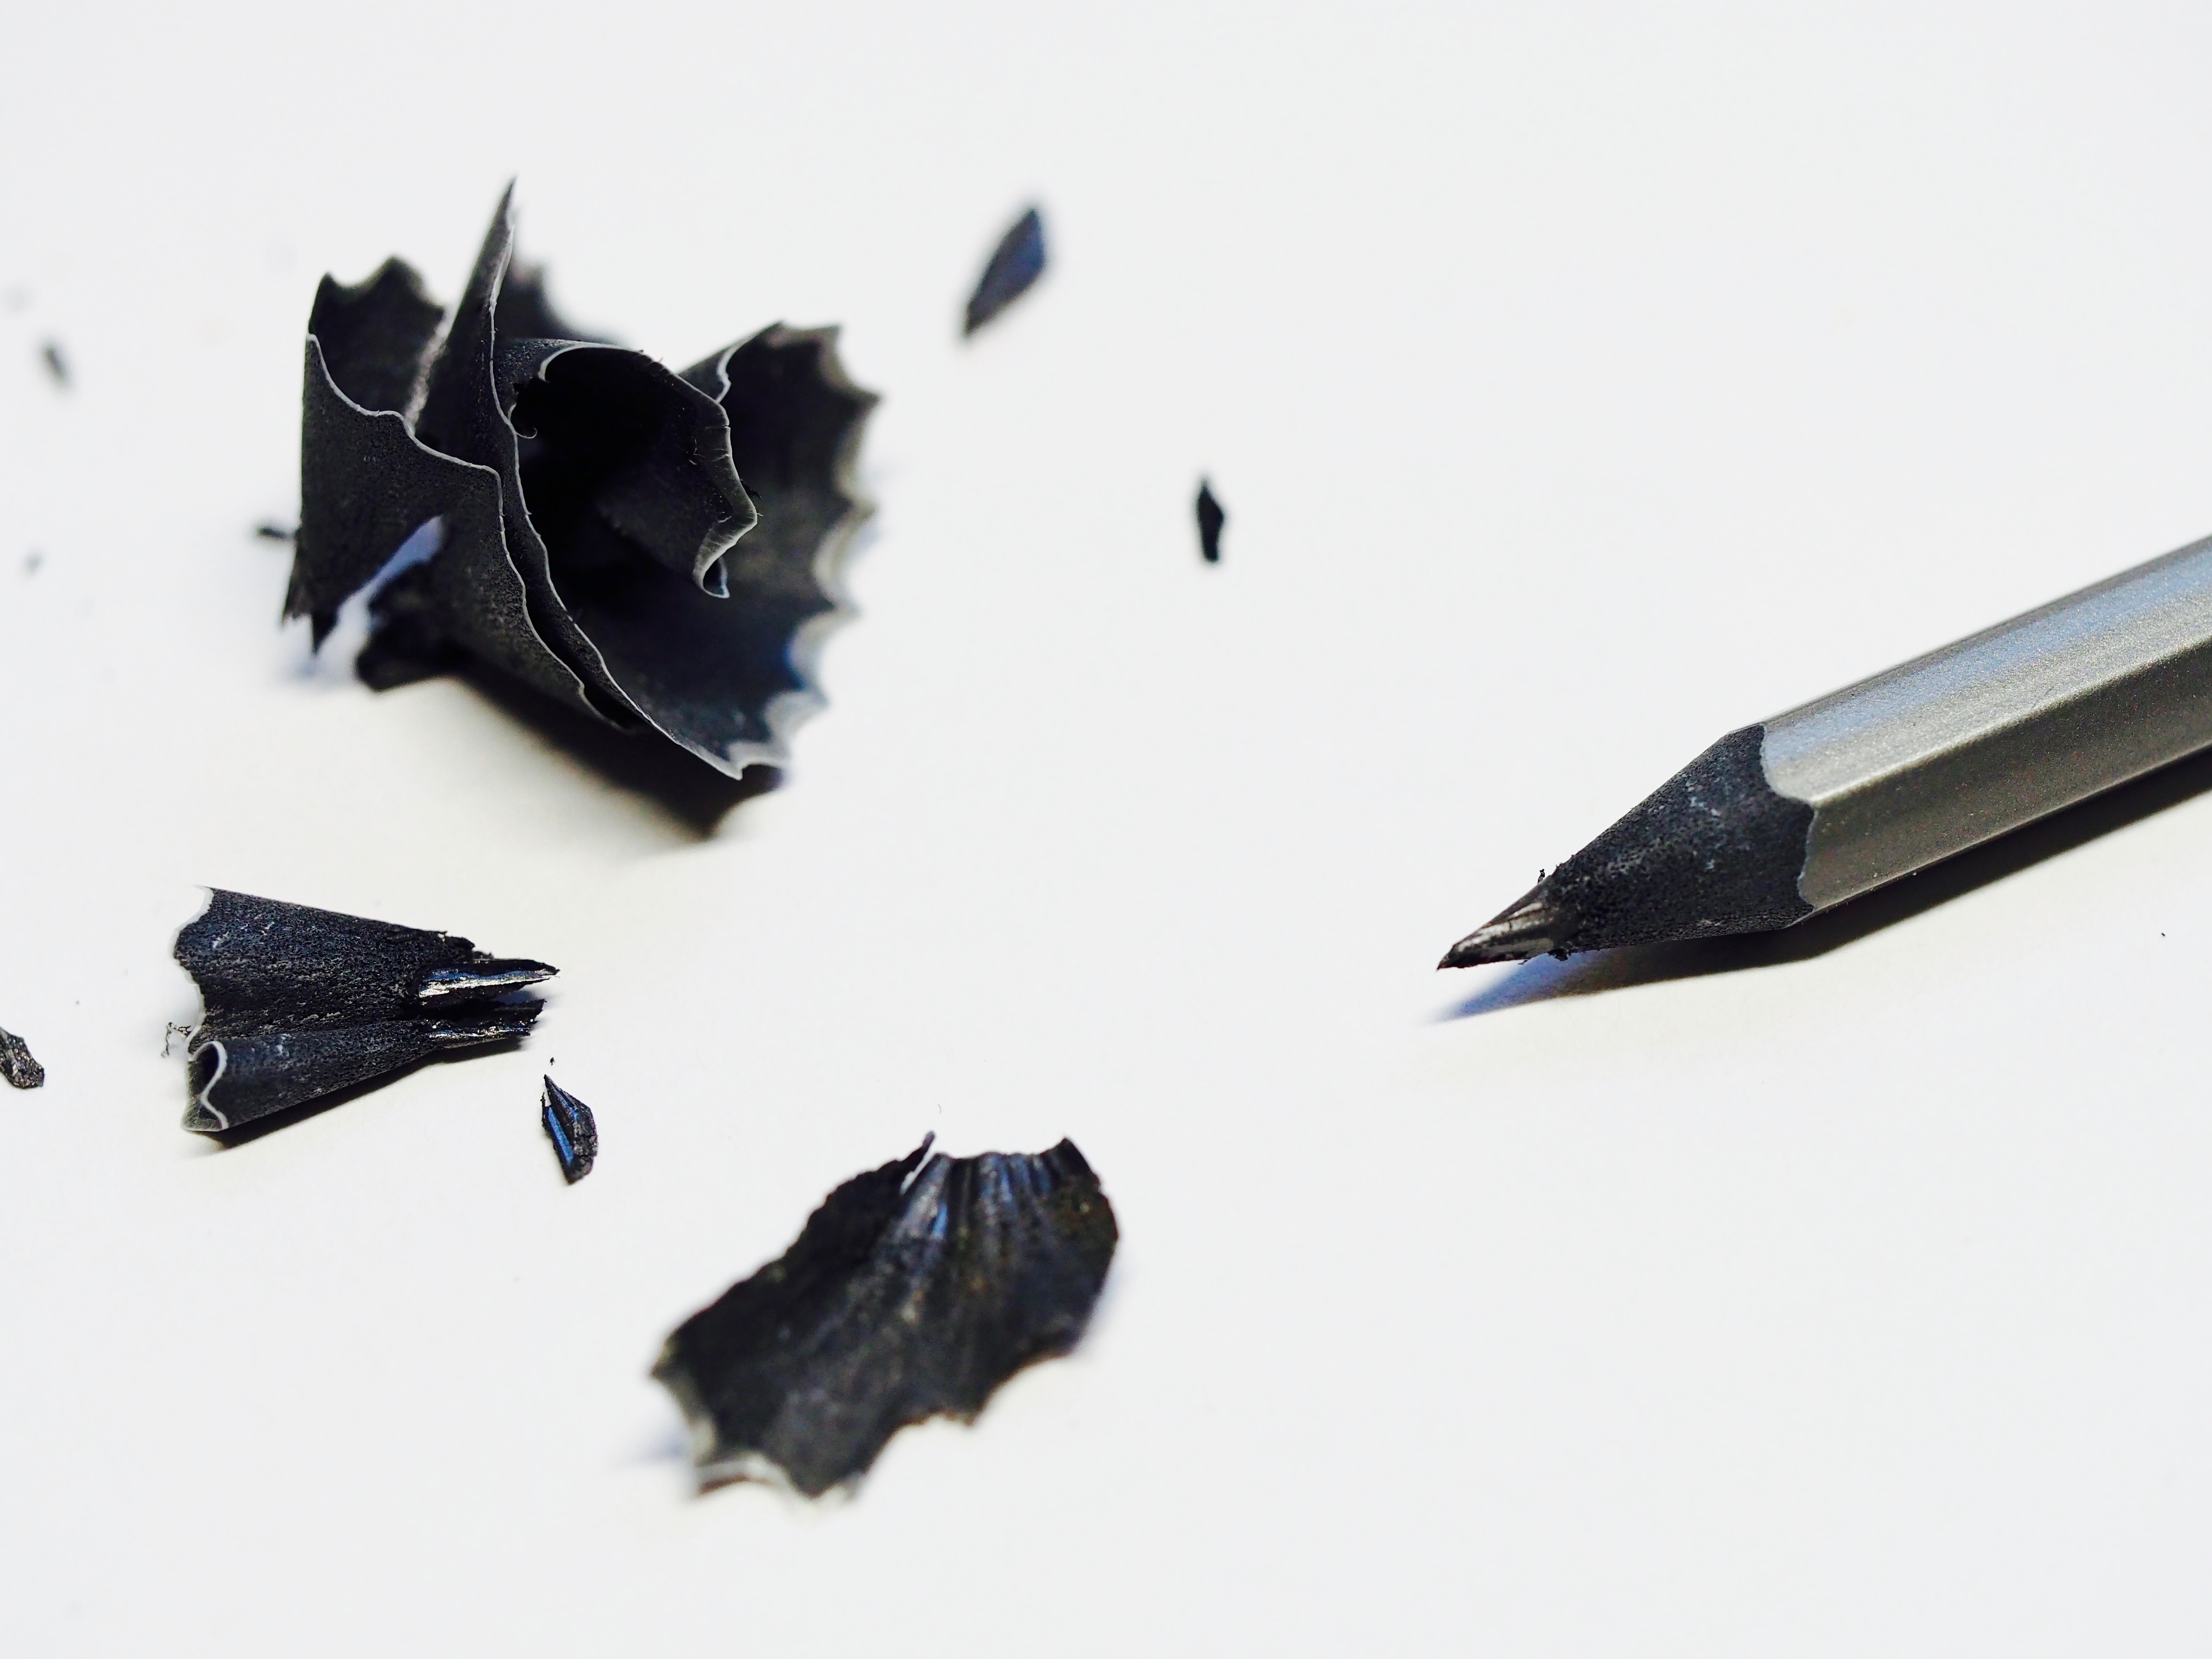
pen, writing implement, feather